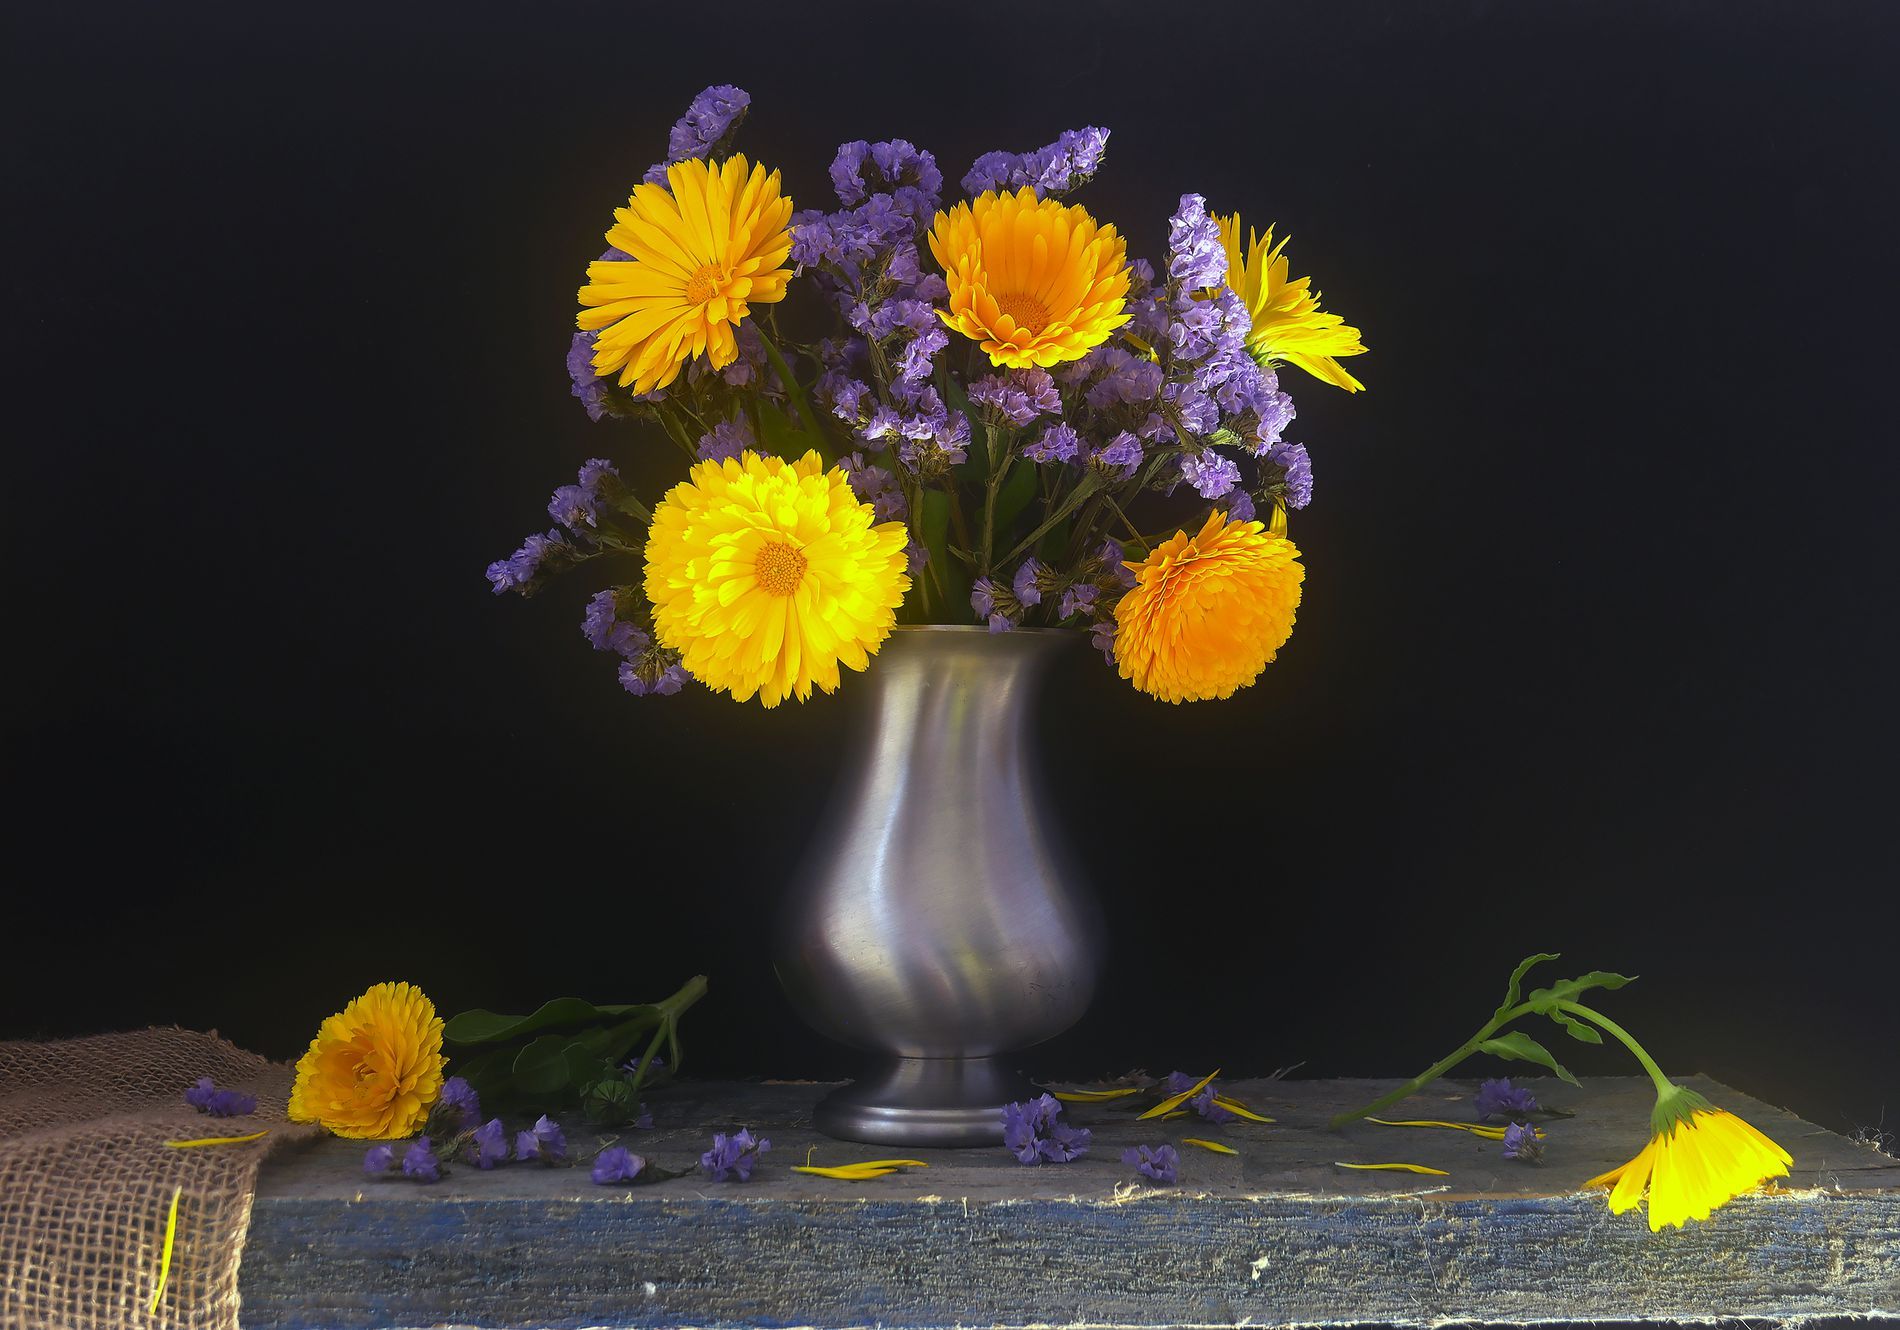
Flower Arrangement
A vase full of flowers, At the bottom are the remnants of the flowers due to lack of pollination, Also two sunflowers sitting beside the vase.
Medium shot of a beautiful flower arrangement inside a vase, The Yellow colors pop off with purple colored flowers, That gives a fulfillment mood, The fallen leaves tell a story with the sunflowers beside the vase which has a feeling of sadness in them.
Labels: Flower, Flower Arrangement, Plant, Flower Bouquet, Daisy, Potted Plant, Petal, Pottery, Jar, Anemone, Ikebana, Art, Floral Design, Graphics, Pattern, Sunflower, Vase, Geranium, Lavender, Wood, Black Background
Camera: Canon Canon EOS M50
Lens: EF-S18-55mm f/3.5-5.6, Canon EF-S 18-55mm f/3.5-5.6 [II]
Aperture: F5.6
Exposure: 10 sec
ISO: 100
Focal length: 30.0 mm